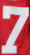
Number: 7